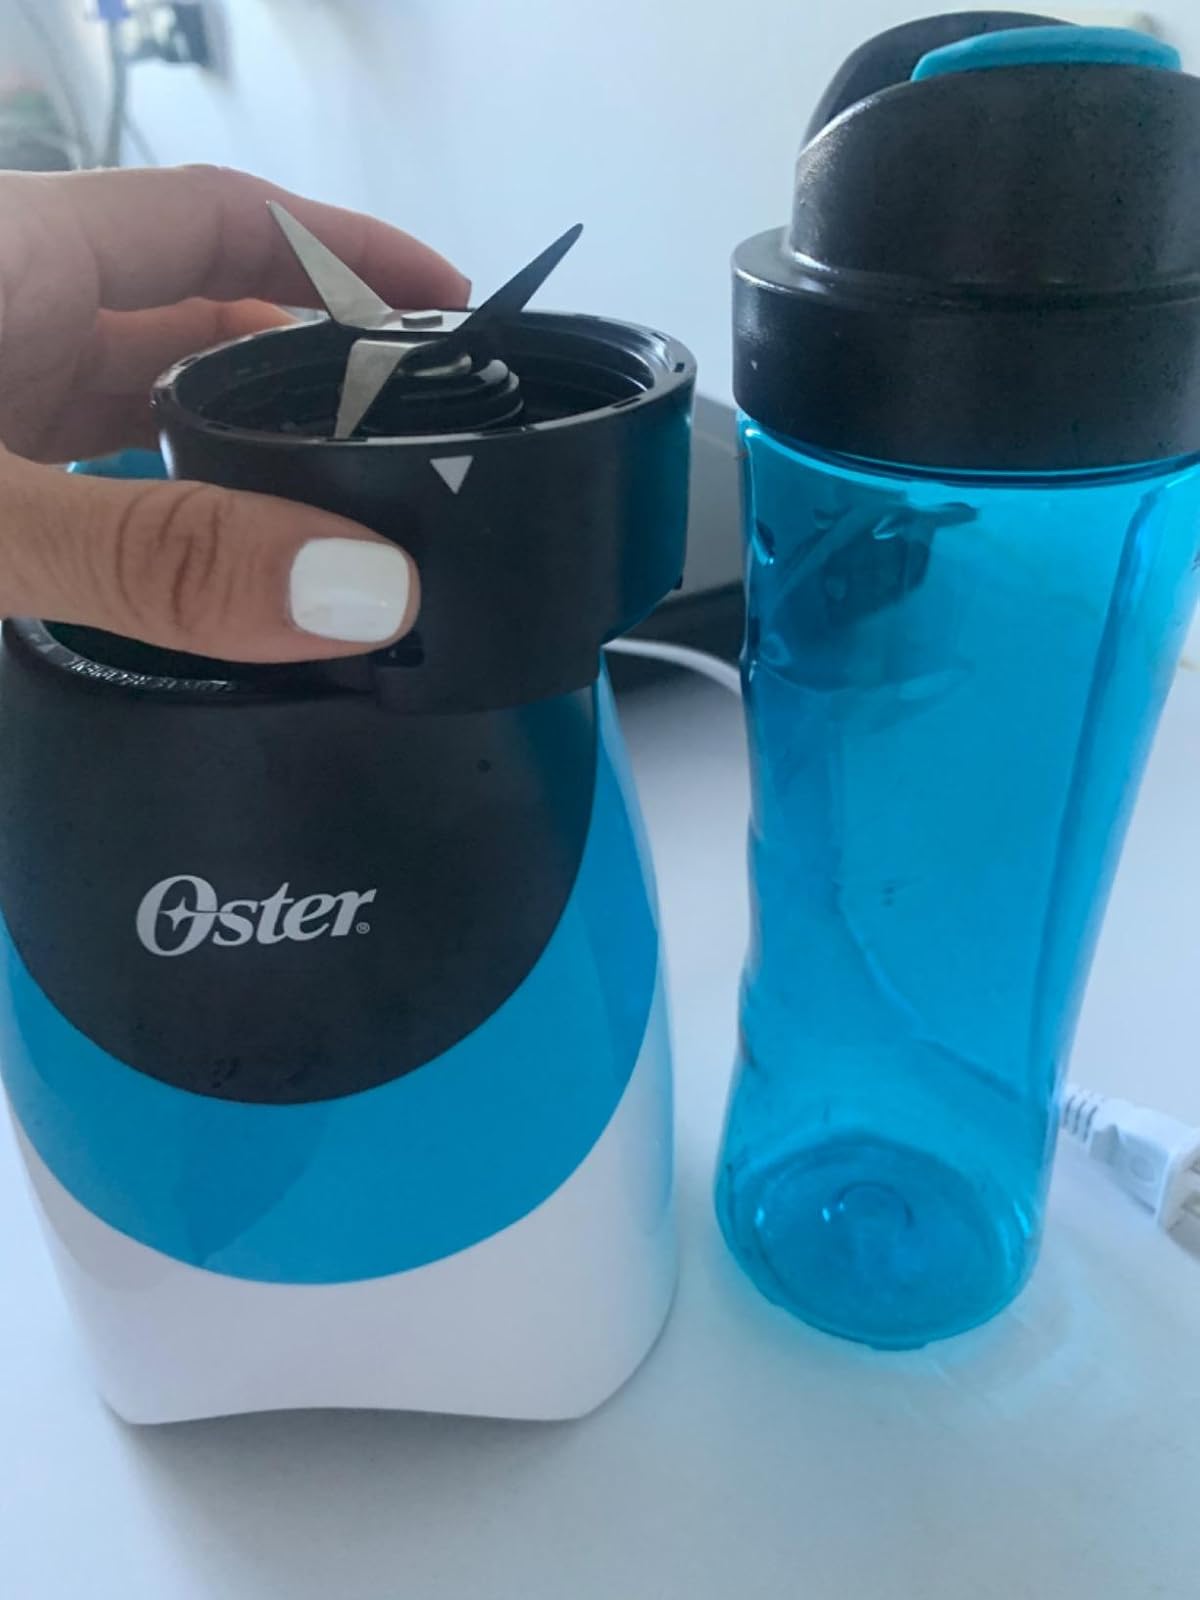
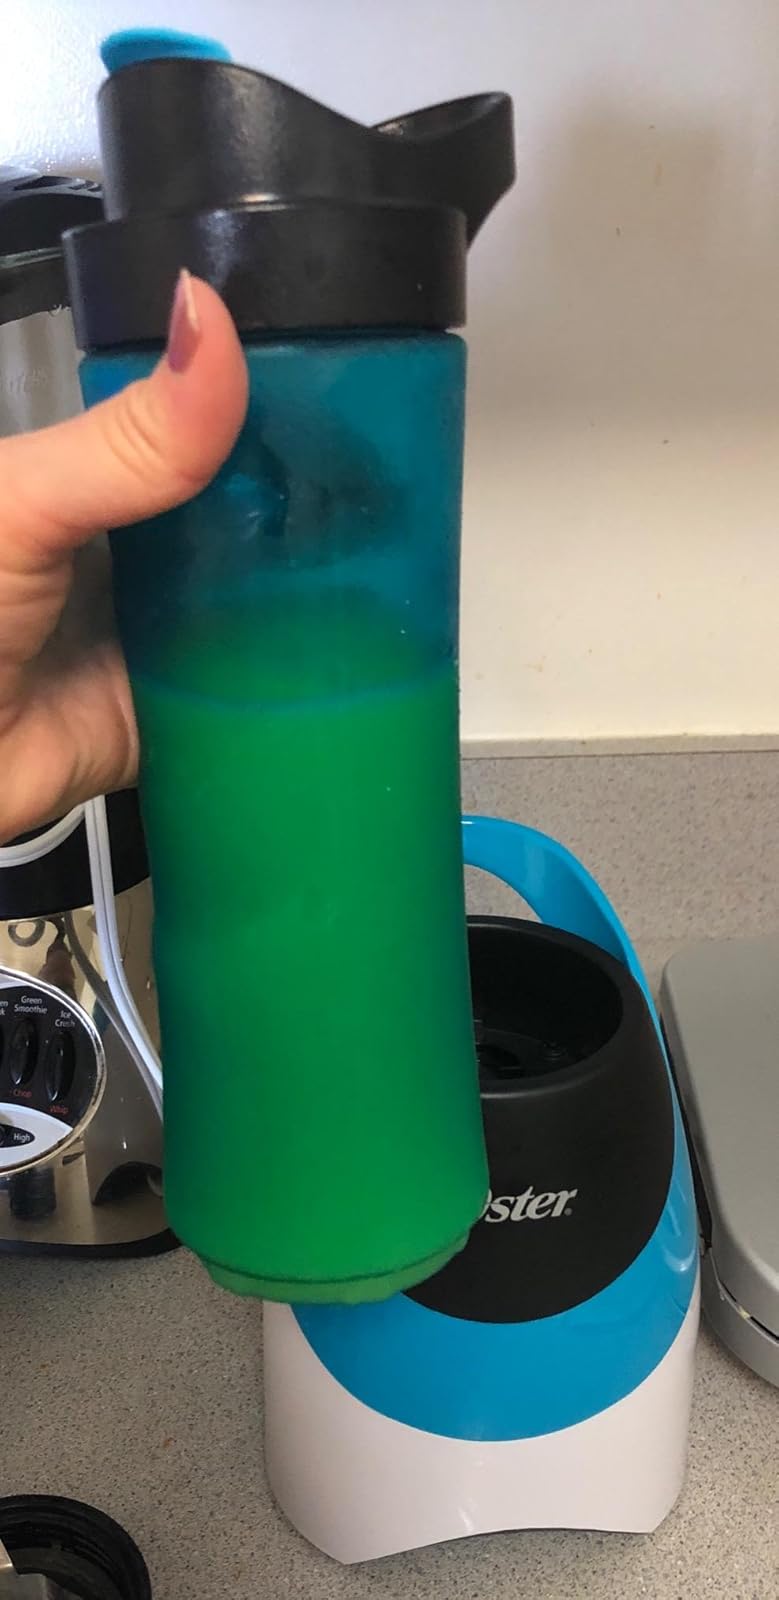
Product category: items_blender
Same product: yes